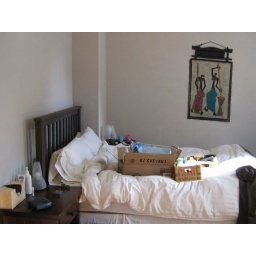
I'd rather put the bed against the wall with the hanging I think, instead of facing the windows.